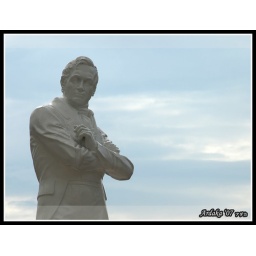
Sir Raffles against the blue sky